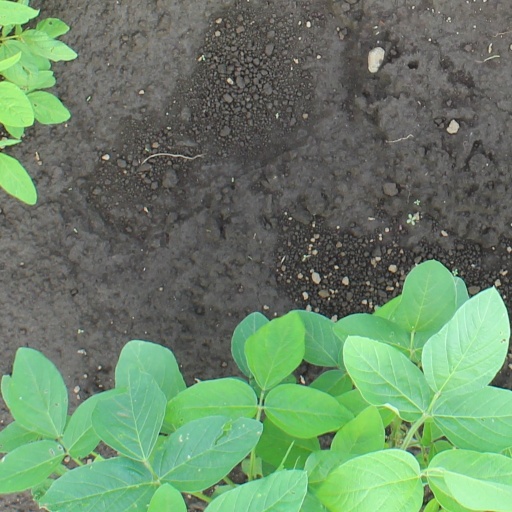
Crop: soybean